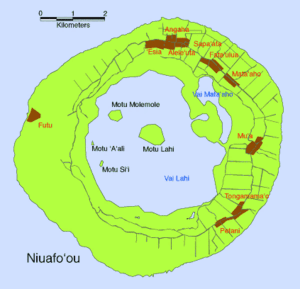
Niuafoʻou, aussi appelée Tin Can Mail Island et anciennement Good Hope Island, est une île volcanique au nord des Tonga dans l'océan Pacifique. Elle est formée de plusieurs lacs volcaniques au milieu du cratère principal, dont le cône s'est effondré à la suite d'une éruption. Ses côtes formées de falaises et l'absence de lagon en rendent l'accès très difficile pour les bateaux. Le volcan est toujours en activité et les éruptions successives ont laissé des coulées de lave sur toute la partie sud-ouest. L'île est également vulnérable aux cyclones.